Flushing, Queens

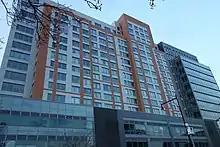
Flushing Commons, seen from Lippmann Plaza near 39th Avenue and 138th Street

There is a Koreatown that originated in Flushing, but has since spread eastward to Murray Hill, Bayside, Douglaston, and Little Neck in Queens, and also into Nassau County. The Koreatown has historically been centered around Union Street, with the later growth being concentrated around Northern Boulevard east of Union Street. As of the 2010 United States census, the Korean population of Queens was 64,107.